History of Tennessee

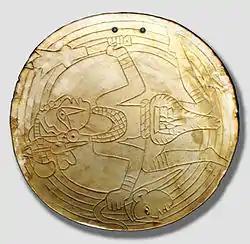
Mississippian-period shell gorget, Castalian Springs, Sumner County

Paleo-Indians are believed to have hunted and camped in what is now Tennessee as early as 12,000 years ago. Along with projectile points common for this period, archaeologists in Williamson County have uncovered a 12,000-year-old mastodon skeleton with cut marks typical of prehistoric hunters.